Little fresh meat

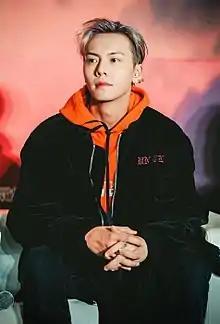
William Chan, one of China's most popular young stars

It has been reported that the high salaries demanded by some "little fresh meats" have caused a detrimental impact on film profits.